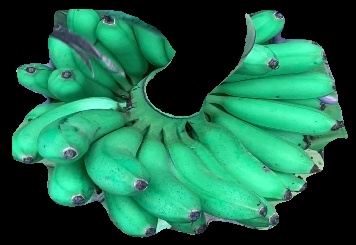
Variety: rasbale
Grade: grade1